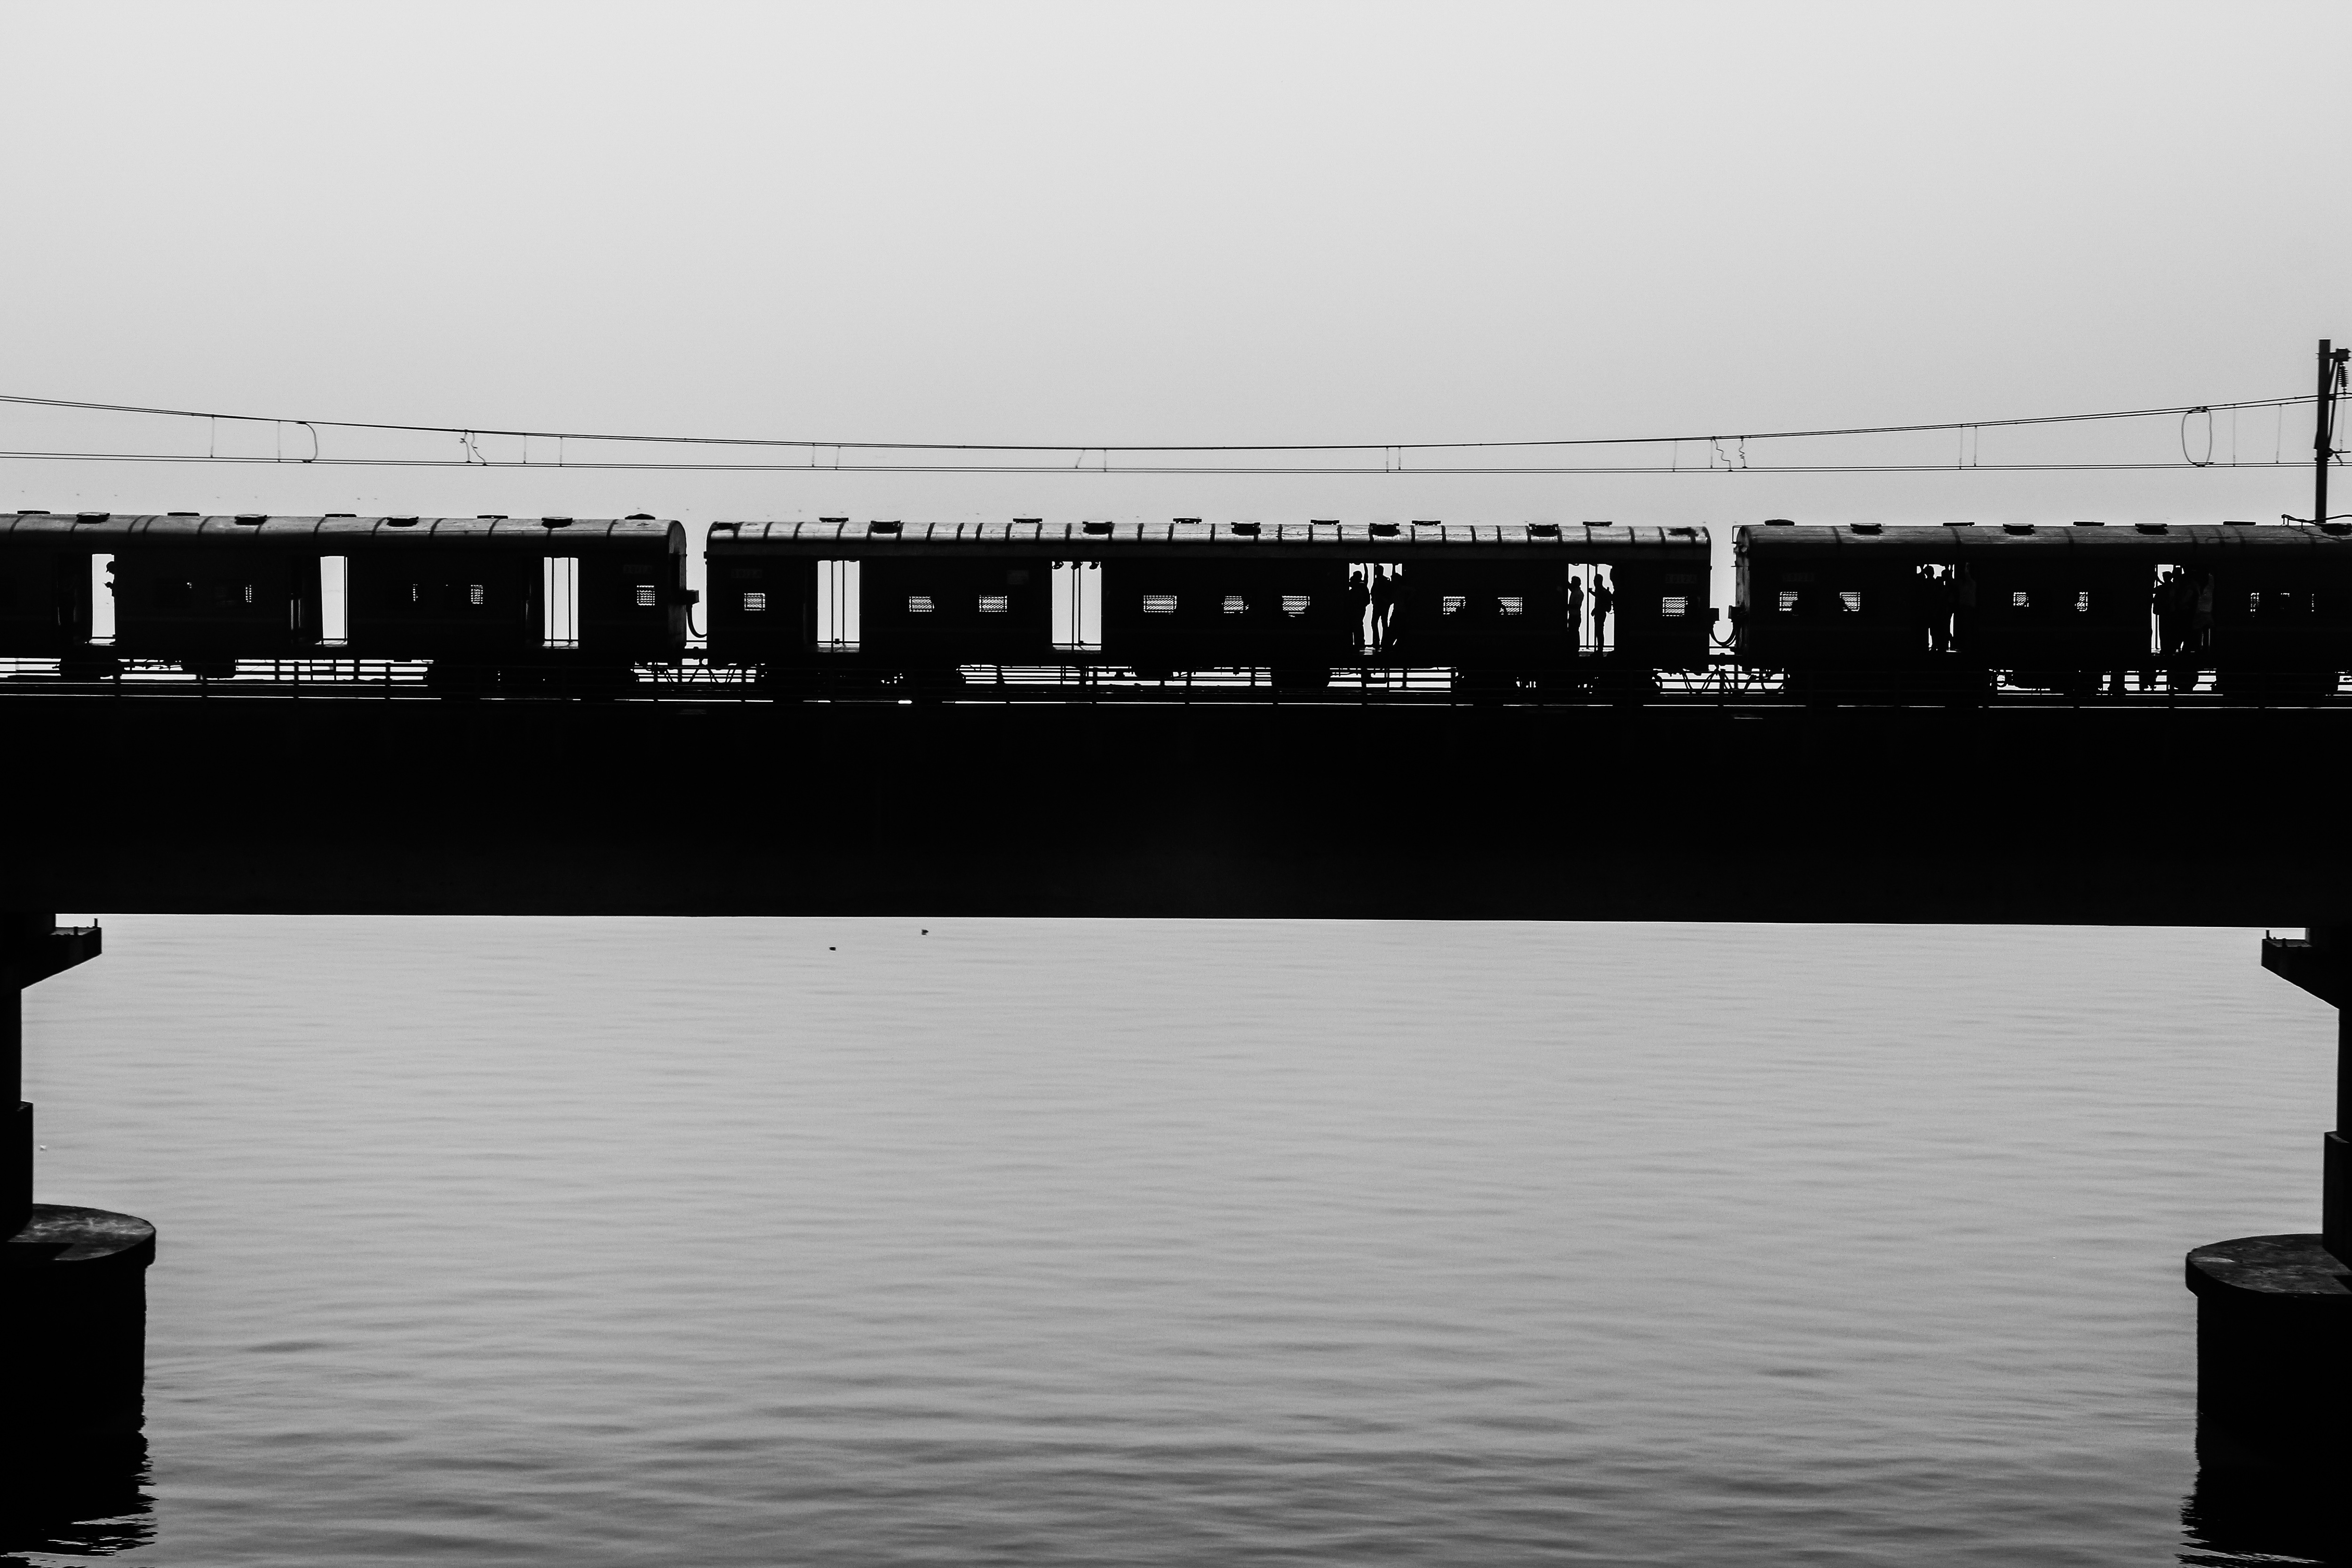
sea, dock, black and white, bridge, skyline, pier, dusk, reflection, vehicle, black, monochrome, waterway, monochrome photography